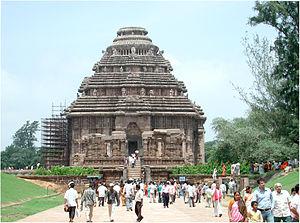
L'architecture des temples hindous présente une grande variété selon les époques, les matériaux utilisés, les régions et les cultures, initialement en Inde. De nombreux temples de religion hindoue se trouvent en dehors de l'Inde, soit dans les pays qui ont été dirigés par des souverains de religion hindoue, soit dans les régions avec une forte immigration de population indienne.